José Antonio Primo de Rivera

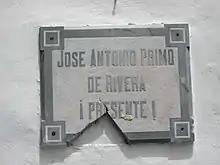
Plaque in Los Llanos de Aridane

Falange joined the military uprising against the Republic. The initially marginal party gained ascendancy over the course of the war, partly as a result of its prominent role in the brutal repression that took place behind Nationalist lines. Nevertheless, the party lost autonomy, and in 1937 was made wholly subservient to the will of General Franco when he had Primo de Rivera's temporary replacement, Manuel Hedilla Larrey, thrown in jail, tried and sentenced to death (although his sentence was commuted). Franco decreed the merging of the Falange Española de las JONS with the Carlist traditionalists through the Unification Decree, and became the national chief of the new party, FET y de las JONS.